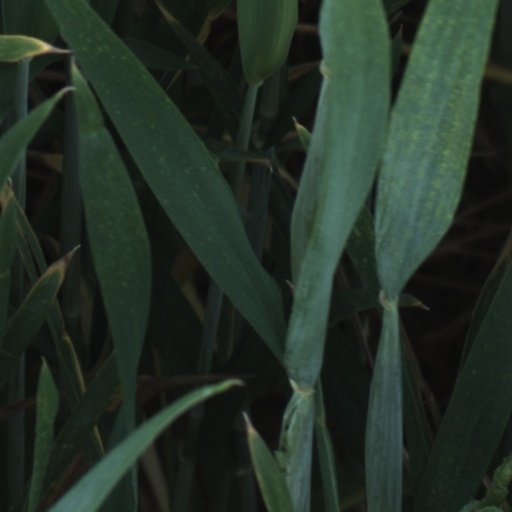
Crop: wheat